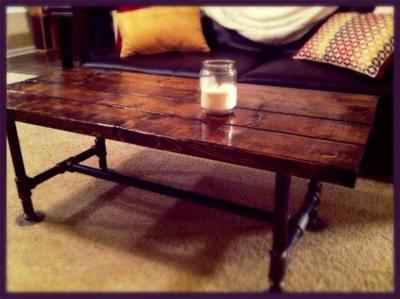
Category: table